Apostolicam Actuositatem

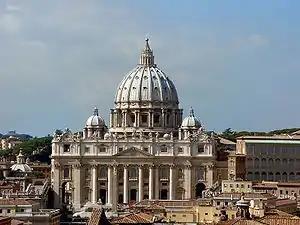
Saint Peter's BasilicaVenue of the Second Vatican Council

Apostolicam Actuositatem ("Apostolic Activity"), also known as the "Decree on the Apostolate of the Laity", is one of the 16 magisterial documents of the Second Vatican Council.